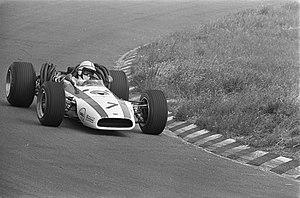
La Honda RA301 est une monoplace de Formule 1 construite par Honda afin de courir le championnat du monde de Formule 1 1968. Ses pilotes sont les britanniques John Surtees et David Hobbs pour une seule course. Le Suédois Joakim Bonnier l'engage lors du dernier Grand Prix de la saison, au Mexique, au sein de son écurie.